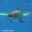
Label: dolphin